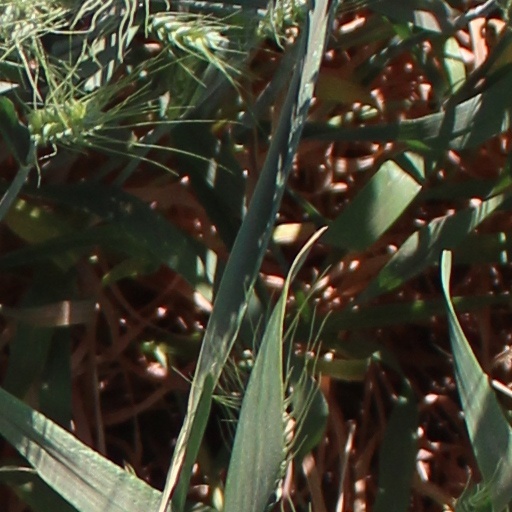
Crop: wheat